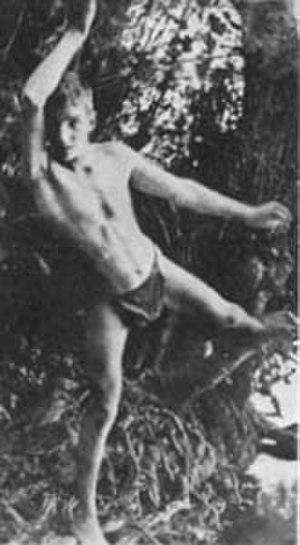
Frederick William Rolfe, plus connu sous le nom de plume de baron Corvo, et qui se dénommait lui-même Frederick William Serafino Austin Lewis Mary Rolfe, est un écrivain, peintre, dessinateur et photographe anglais, fantasque et excentrique.